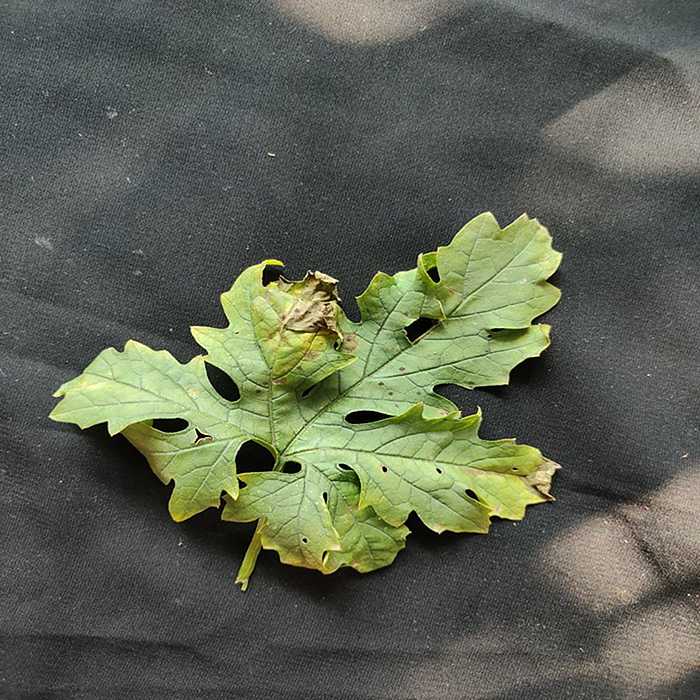
Plant: Bitter Gourd
Label: Downey mildew